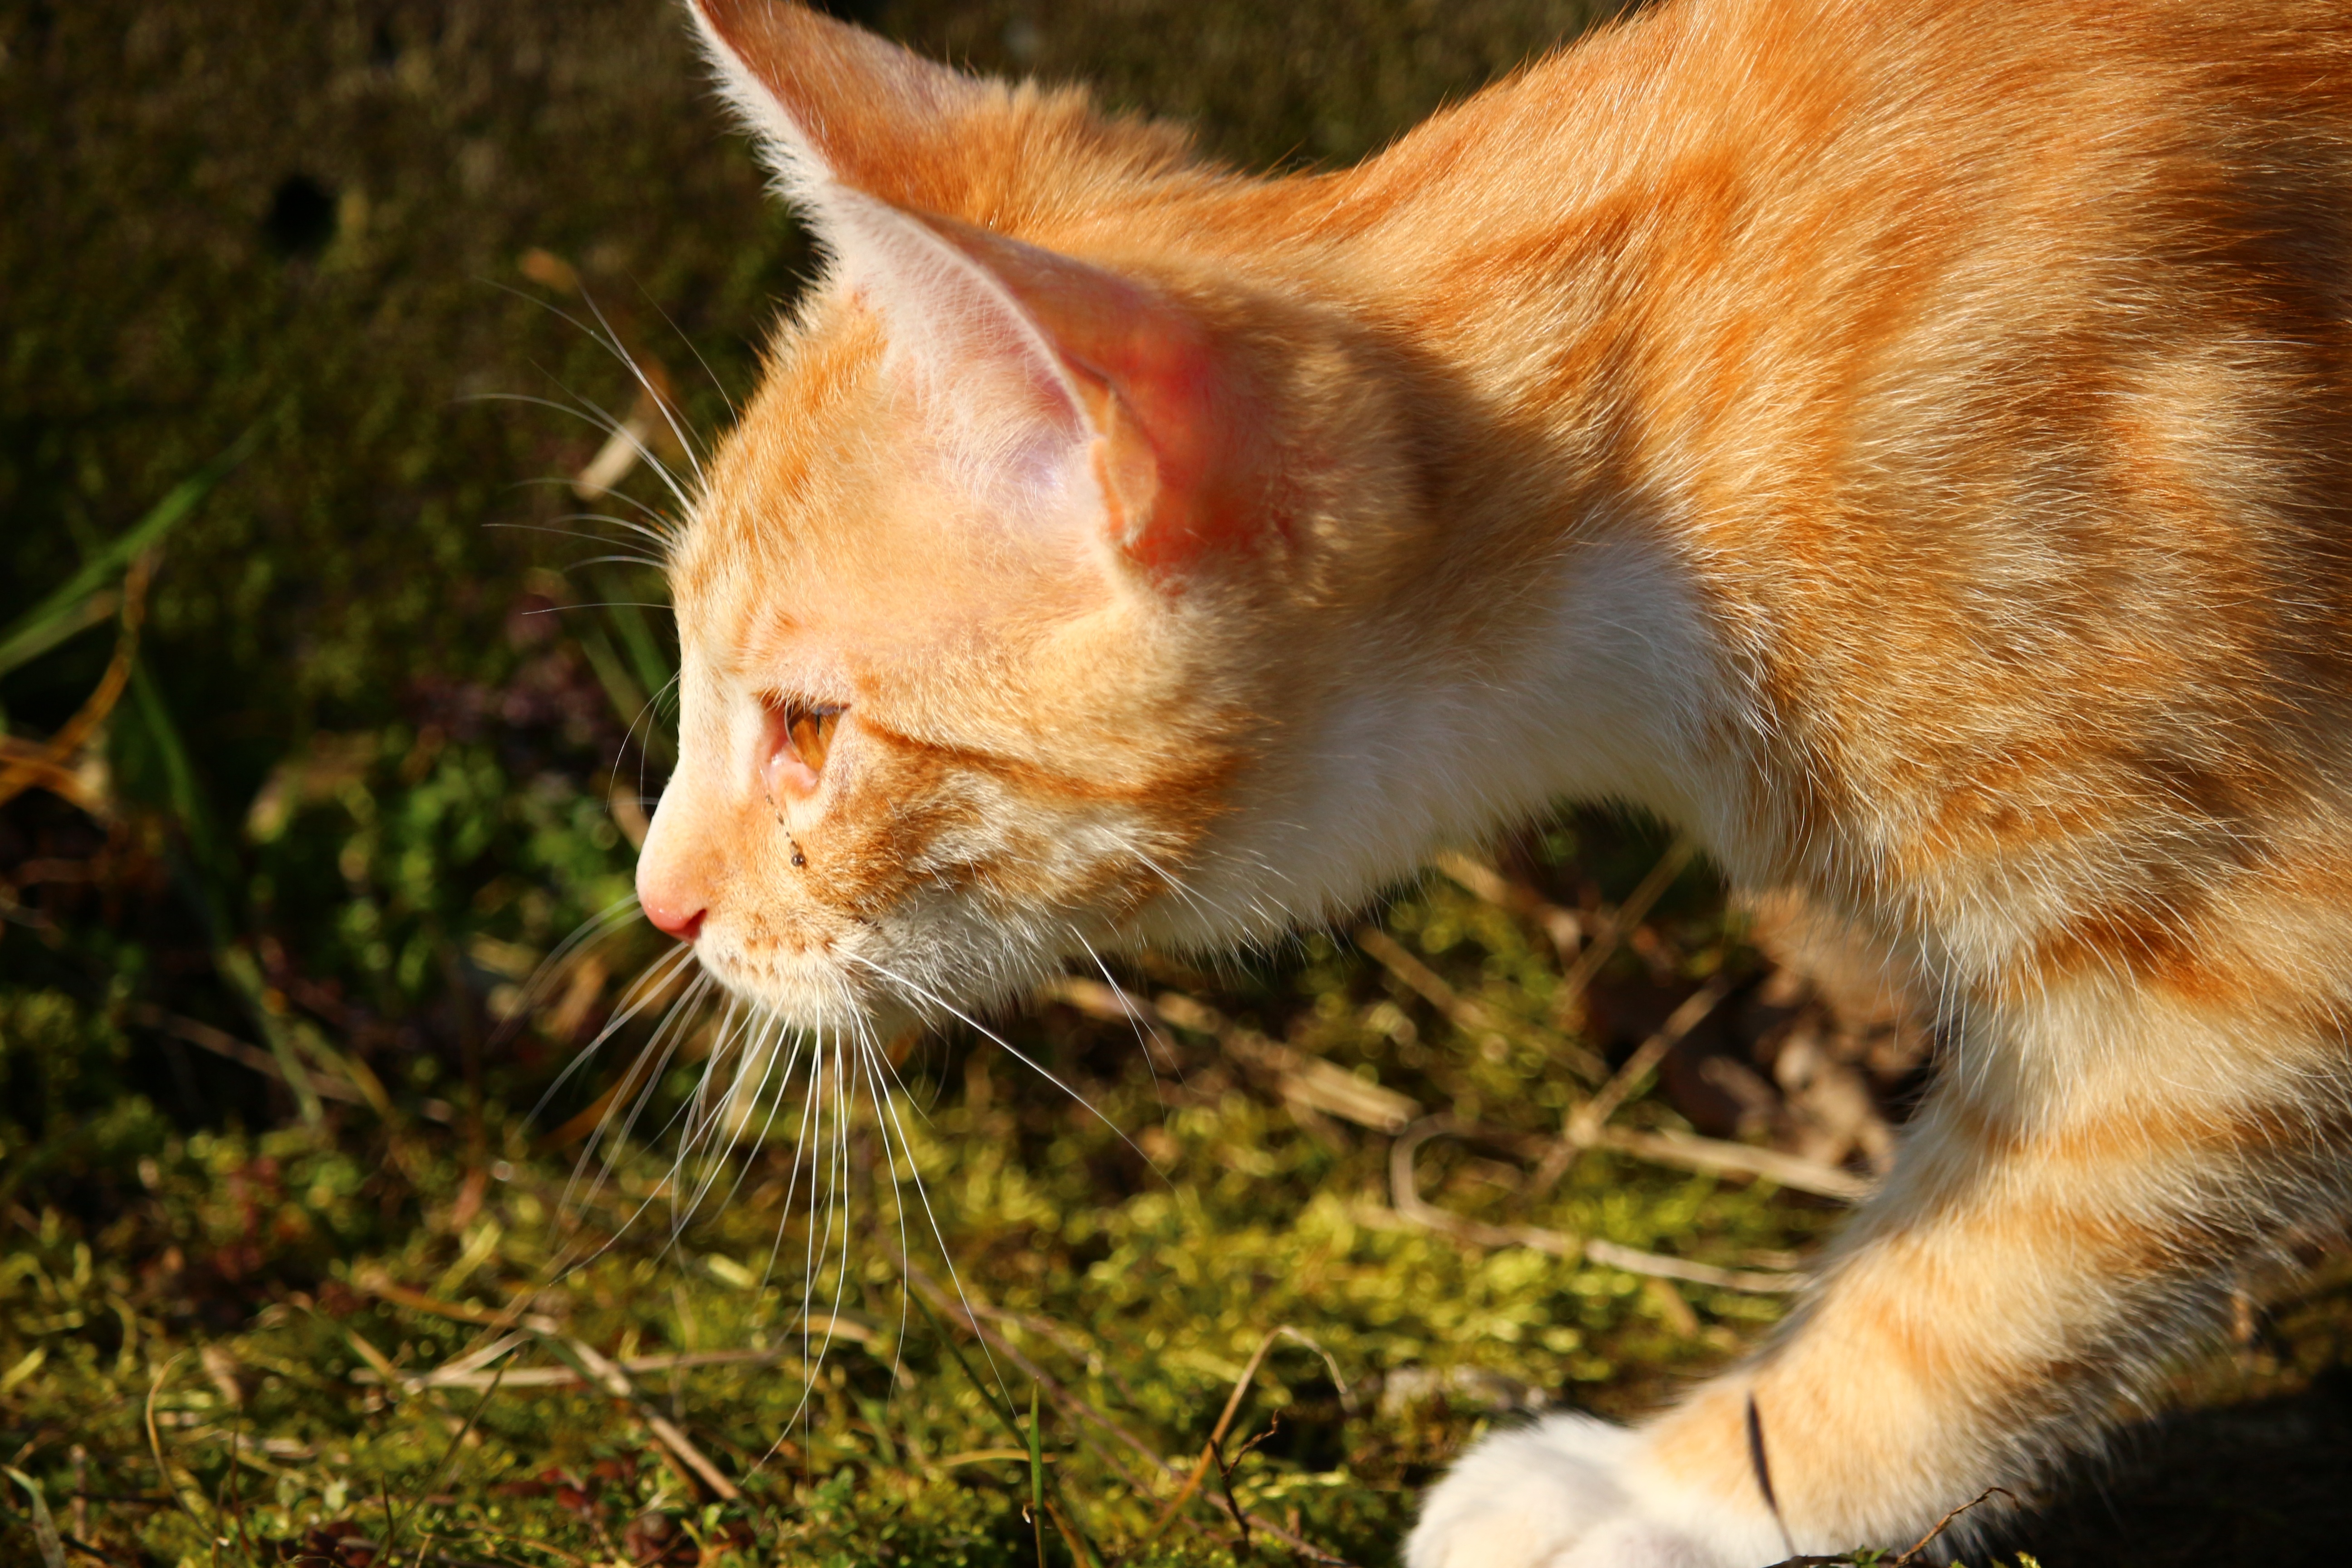
grass, kitten, cat, mammal, fauna, nose, whiskers, vertebrate, domestic cat, young cat, red mackerel tabby, red cat, tabby cat, cat baby, wild cat, small to medium sized cats, cat like mammal